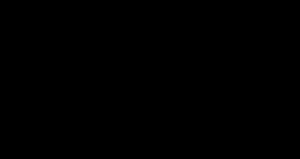
La transposition pinacolique ou réarrangement pinacolique est une réaction de chimie organique au cours de laquelle un diol vicinal est transformé en composé carbonylé sous catalyse acide.